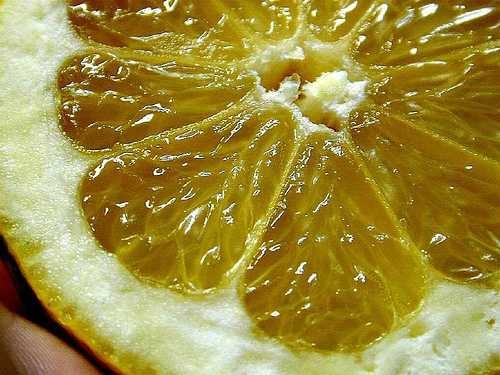
Label: Lemon